Holy Forty Martyrs Church, Iași

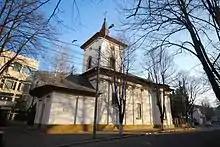
Holy Forty Martyrs Church

The Holy Forty Martyrs Church is a Romanian Orthodox church located at 12 General Henri M. Berthelot Street in Iași, Romania. It is dedicated to the Forty Martyrs of Sebaste.